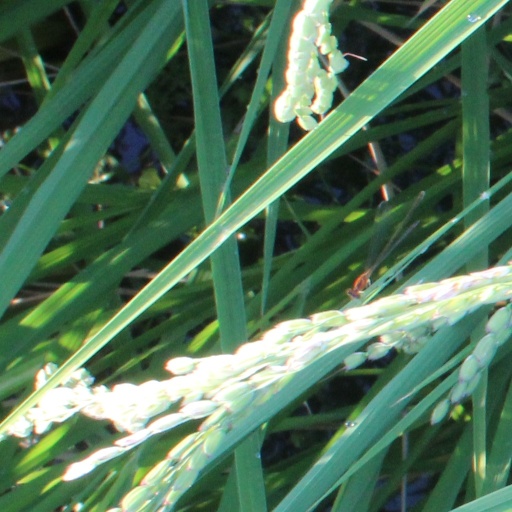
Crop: rice